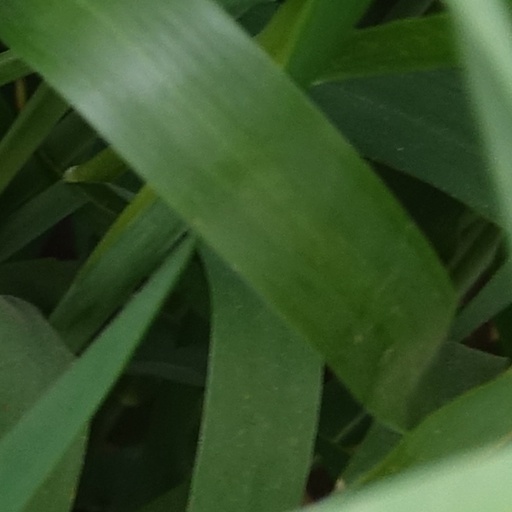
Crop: wheat